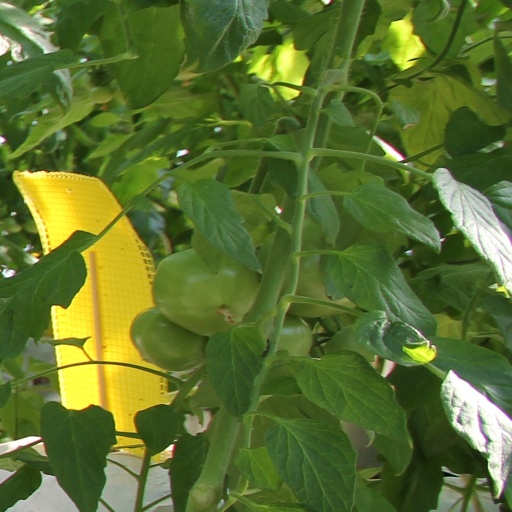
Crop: tomato